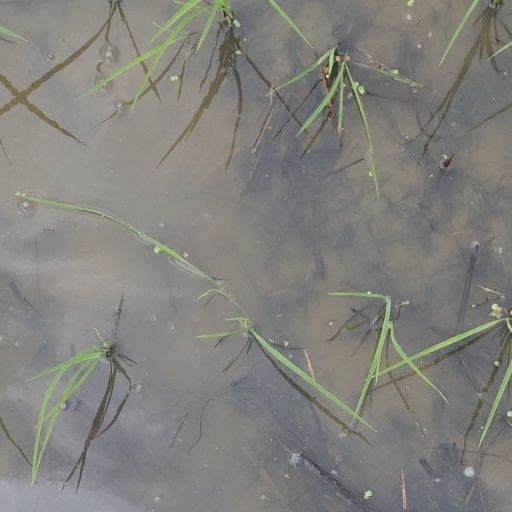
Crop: rice